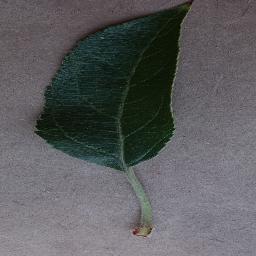
Label: Apple___healthy